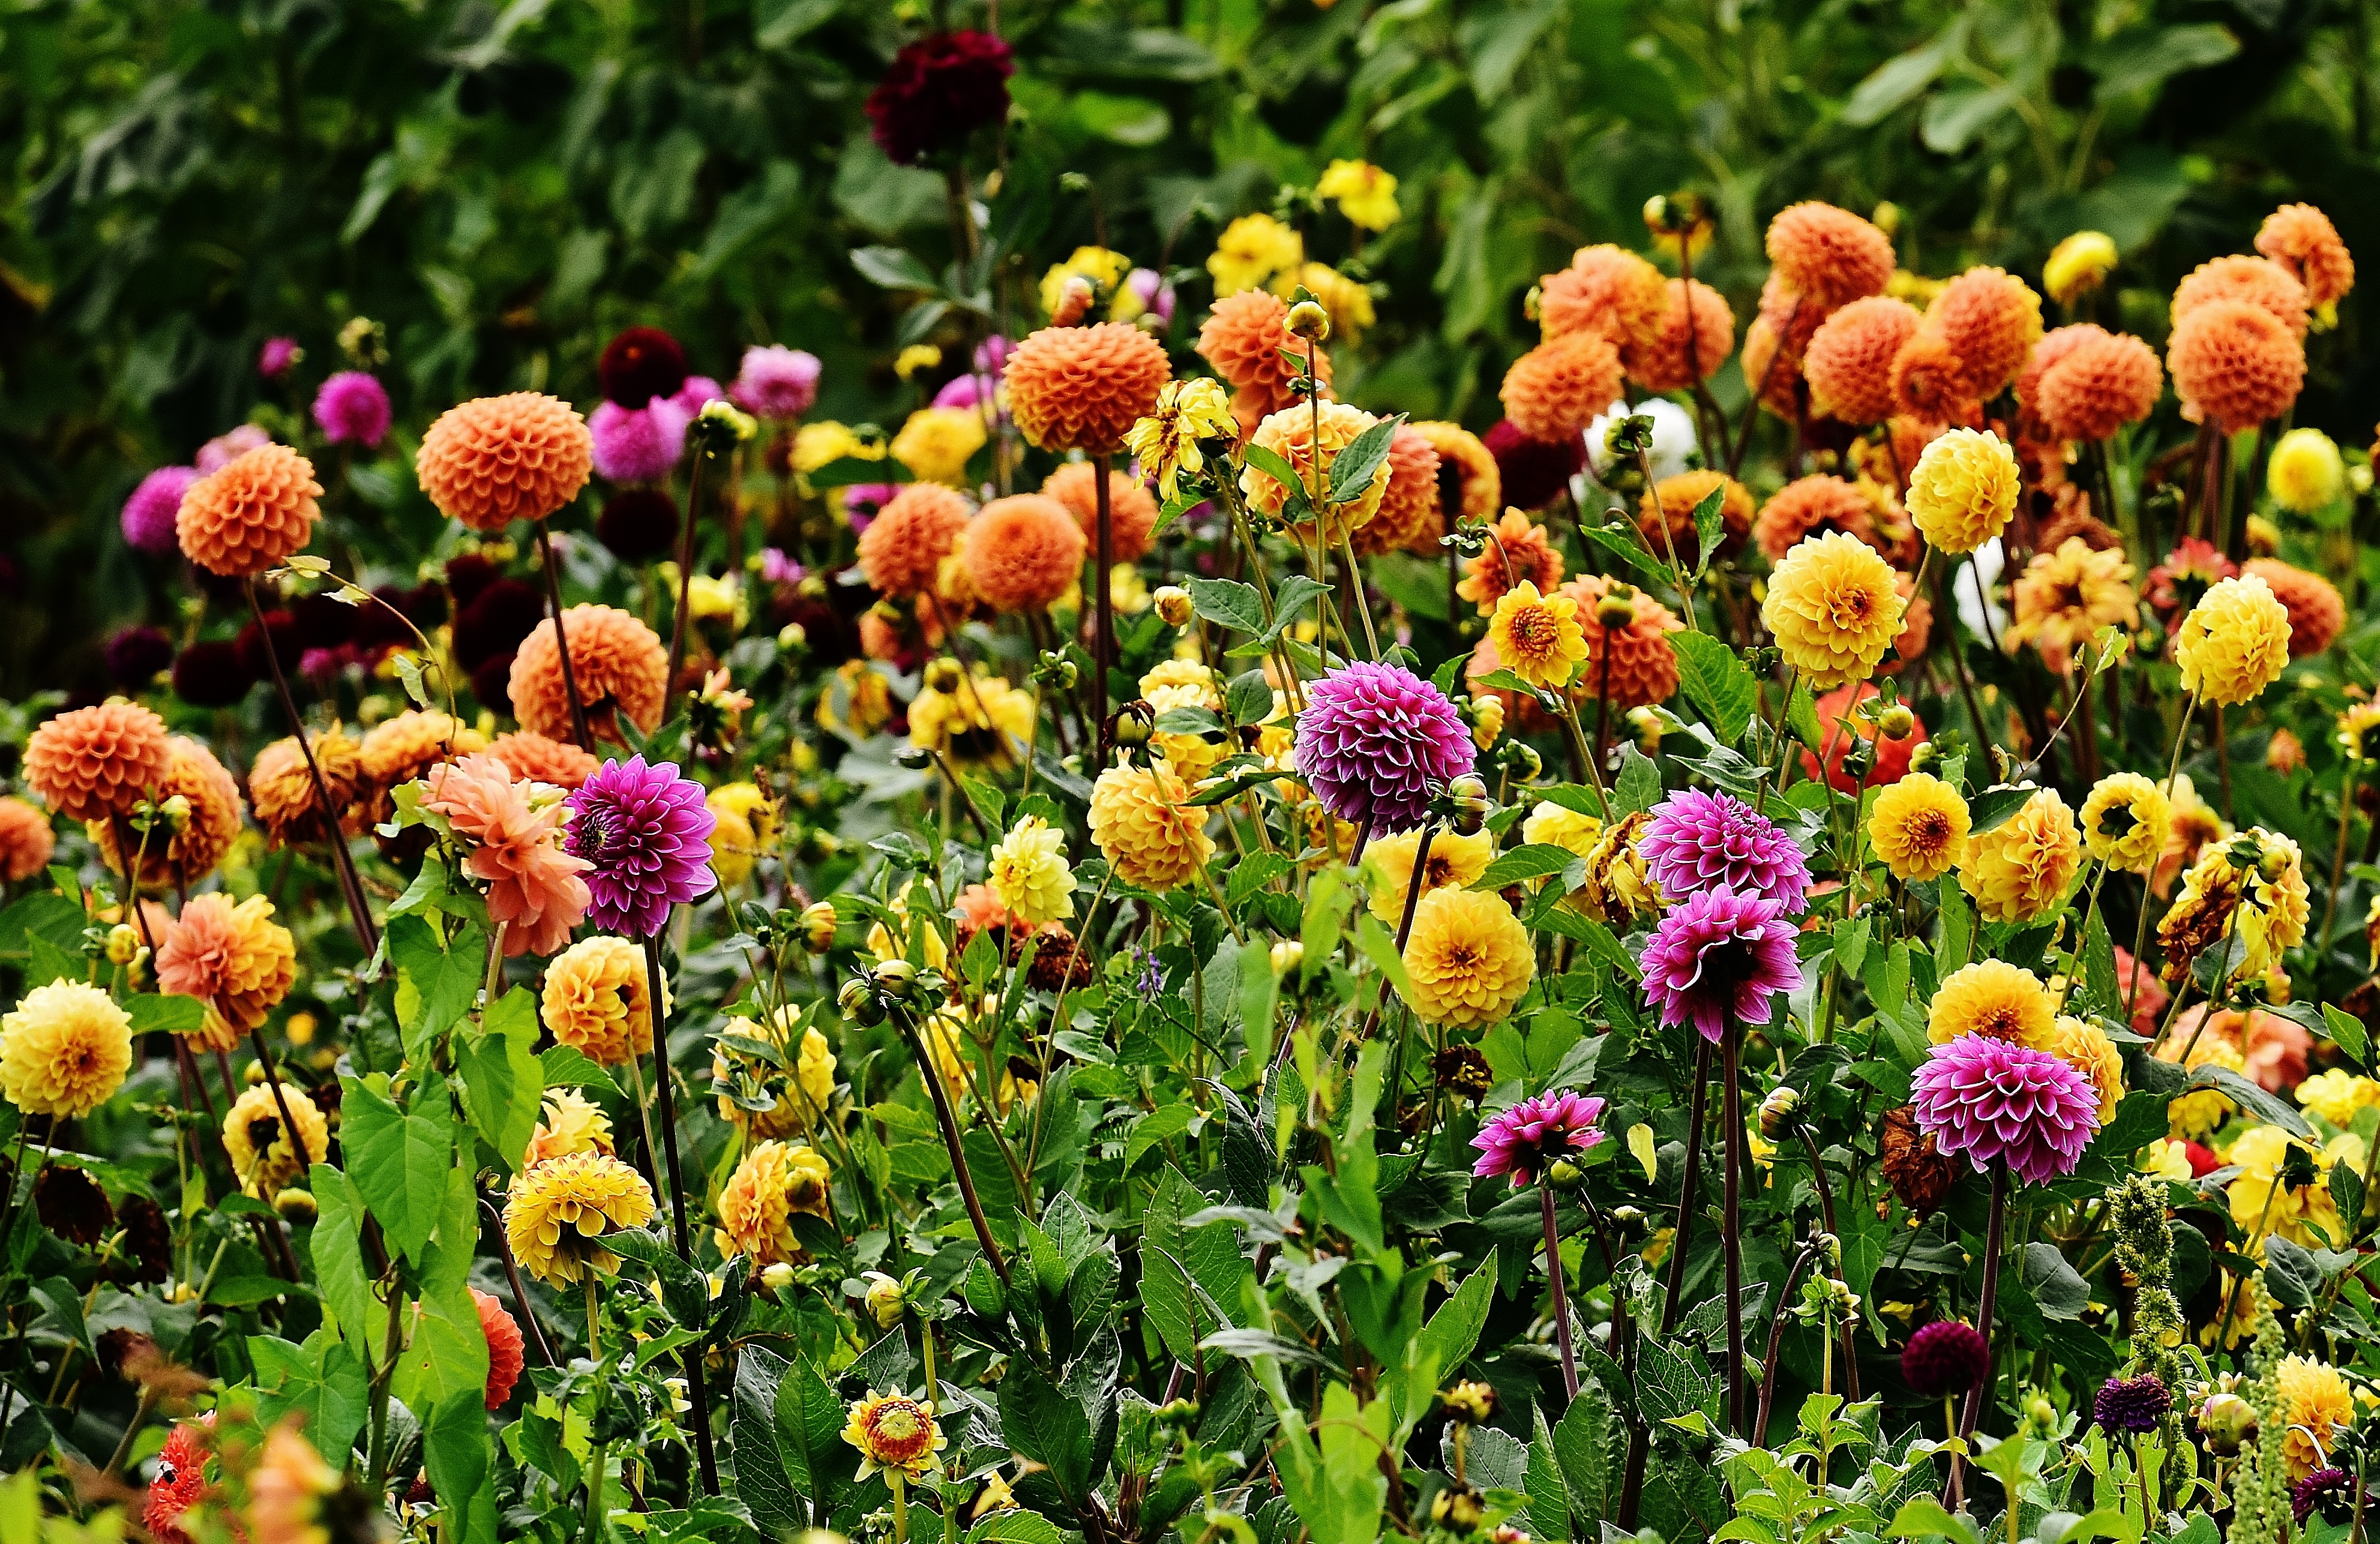
blossom, plant, meadow, flower, bloom, produce, autumn, botany, garden, flora, wildflower, dahlia, shrub, asteraceae, botanical garden, dahlias, flower garden, dahlia garden, flowering plant, ornamental flower, daisy family, dalia, annual plant, land plant